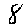
Label: 8